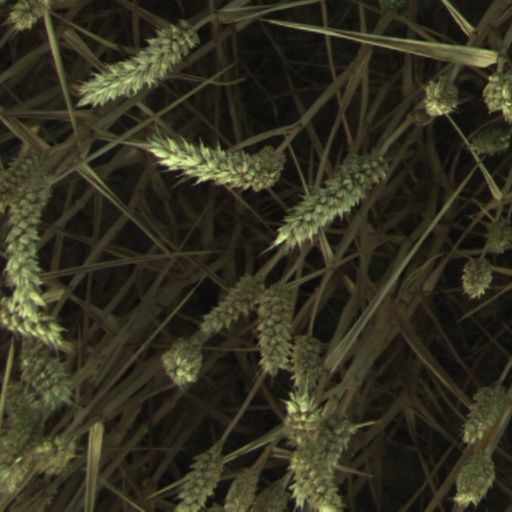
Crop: wheat